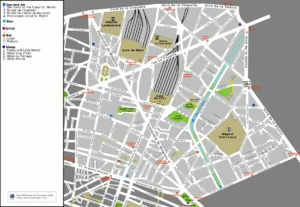
Cet article donne une liste des voies du 10ᵉ arrondissement de Paris, en France.
Cet article tente de recenser les principales œuvres d'art public du 10ᵉ arrondissement de Paris, en France.
Le 10ᵉ arrondissement de Paris est un des vingt arrondissements de Paris, situé sur la rive droite de la Seine.
Cet article recense les monuments aux morts du 10ᵉ arrondissement de Paris, en France.